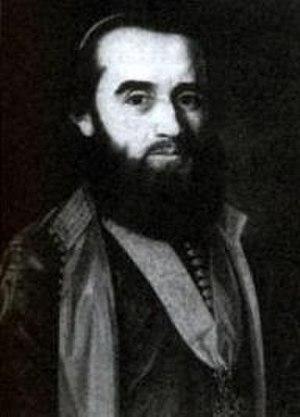
L'éparchie de Buda est une éparchie, c'est-à-dire une circonscription de l'Église orthodoxe serbe. Elle a son siège à Szentendre en Hongrie et, en 2016, elle a à sa tête l'évêque Lukijan.